Denig Stadium

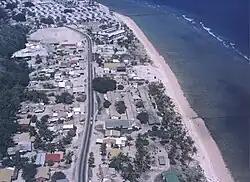
Denig Stadium along the beach in the centre right

Denig Stadium is a soccer stadium on the island nation of Nauru. It is located in Nibok and has a capacity of 1,000 spectators. The stadium is at times unusable as it is also used as a storage area for shipping containers.